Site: brandenburg
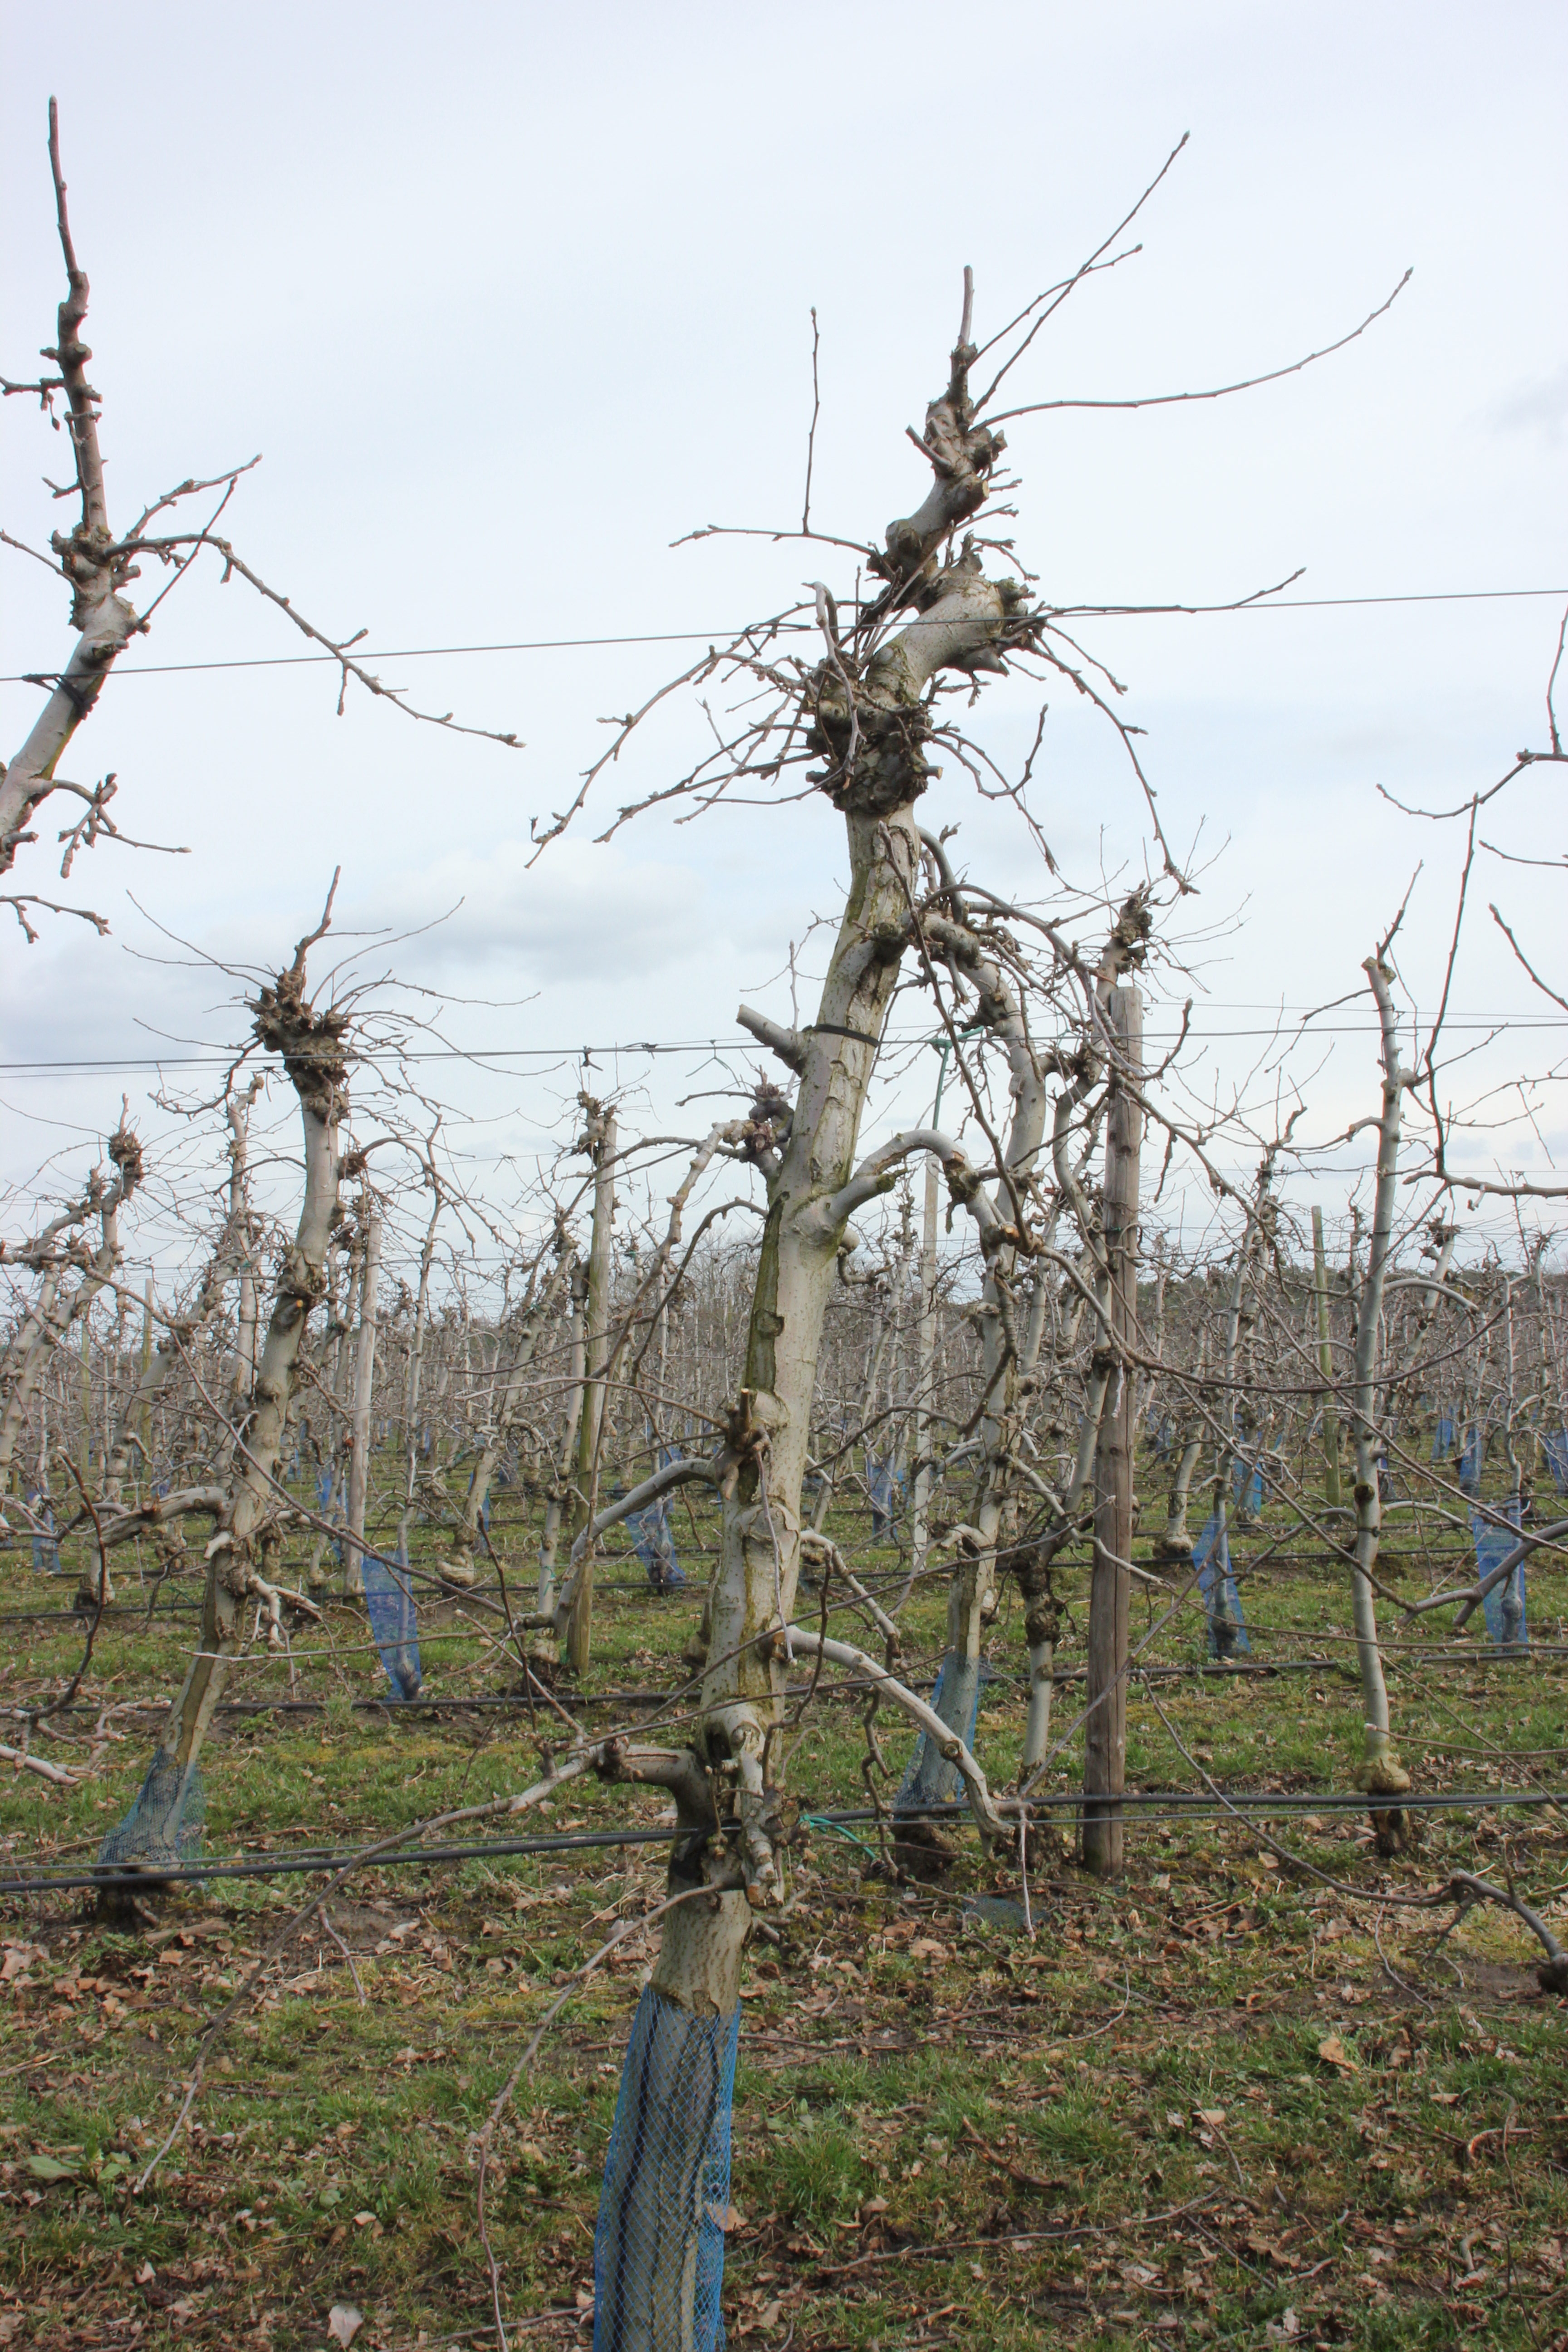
Growth stage (BBCH 01): Bud development